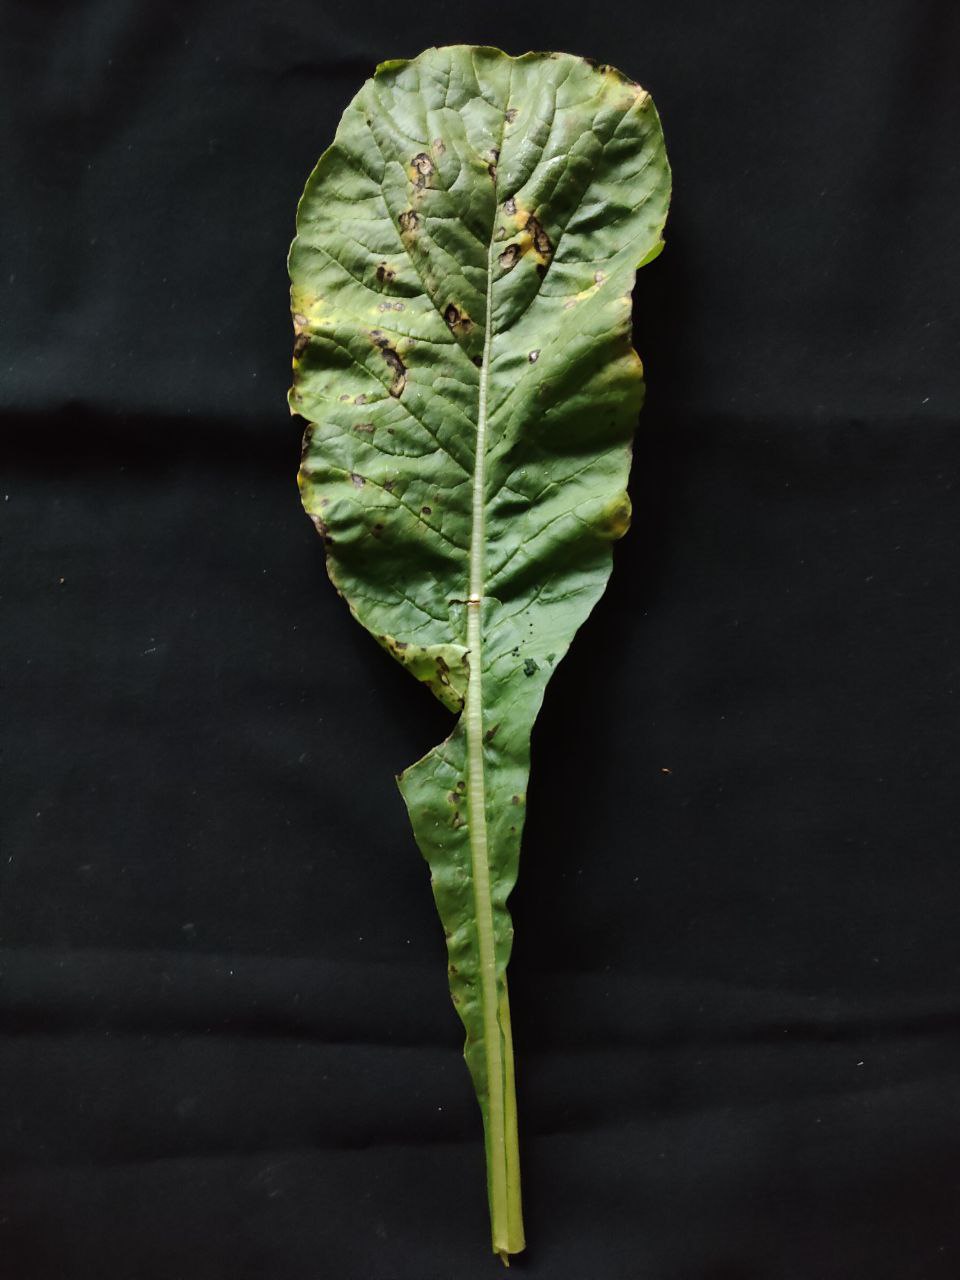
Label: Black leaf spot